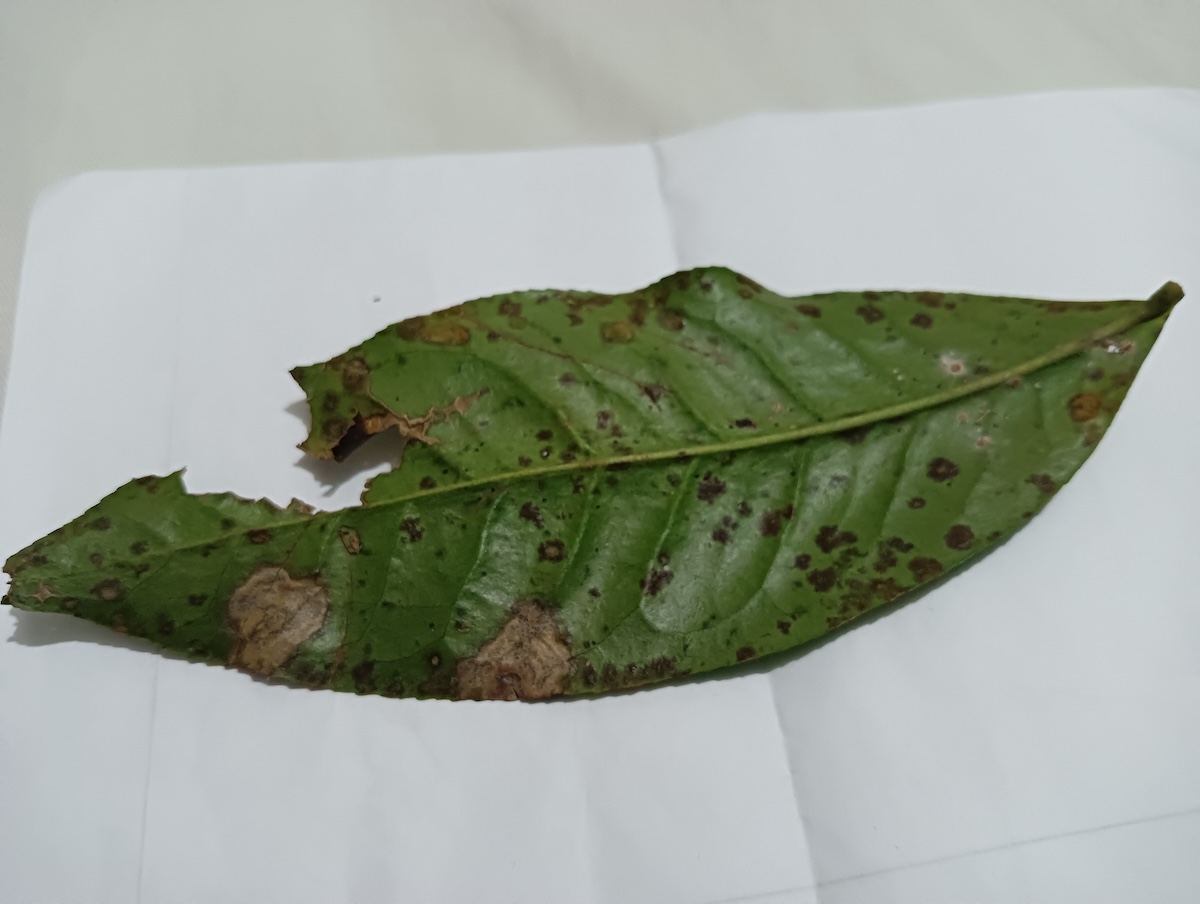
Label: Brown Blight